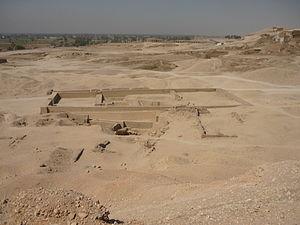
Nécropole d'el-Asassif, nécropole thébaine, Égypte